Piazza Bagolino

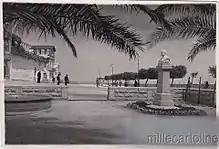
Piazza Bagolino seen from the public garden

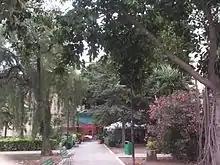
The garden inside Piazza Bagolino

At the beginning of the 17th century there was only a small flat area called "Terra Nova" or "San Francesco", then by order of the governor of Alcamo, Don Pietro Balsamo, they began the works for the opening of "Corso 6 Aprile". The part underlying the square was used for the extraction of Calcarenite, and there were many caves that were once employed as dwellings, and later, thanks to their favourable temperature, for the processing of calfskins.